Sjokz

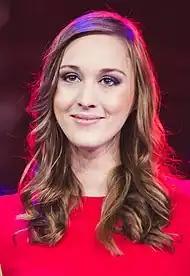
Sjokz at the 2015 "League of Legends" World Championship

Eefje Depoortere (born 16 June 1987), known professionally as Sjokz ( "shocks"), is a Belgian television presenter, reporter, and esports player who has hosted the "League of Legends" European Championship. She has also hosted multiple "League of Legends" World Championships.